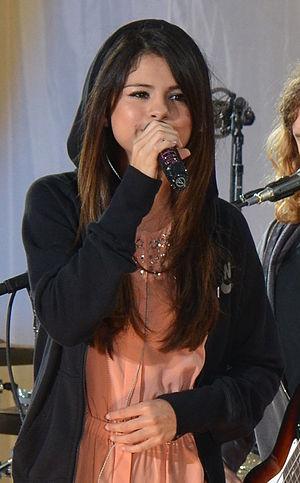
Alexandra Margarita « Alex » Russo est née le 31 mai, est le personnage principal de la série sitcom Les Sorciers de Waverly Place diffusé sur Disney Channel depuis le 12 octobre 2007. Elle est interprétée par la jeune actrice Selena Gomez. En 2008, AOL l'a nommé la vingtième meilleure sorcière dans l'histoire de la télévision. Alex est un des seuls personnage à apparaitre dans tous les épisodes de la série, avec Justin. Son personnage est également apparu dans les deux séries Disney, La Vie de croisière de Zack et Cody et Hannah Montana.